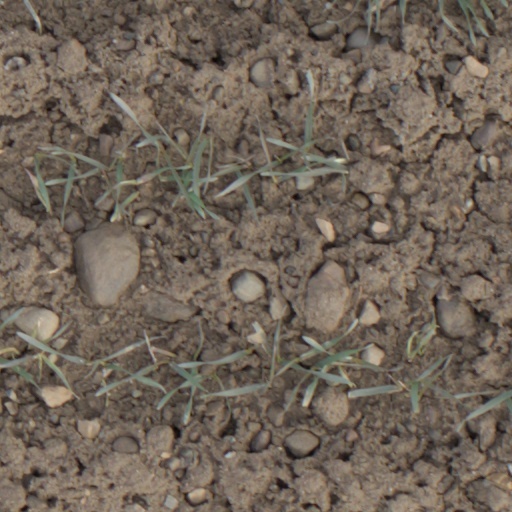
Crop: wheat